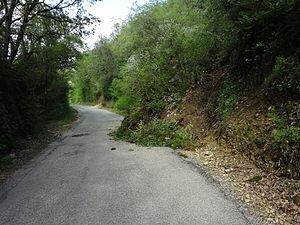
Brunet est une commune française, située dans le département des Alpes-de-Haute-Provence en région Provence-Alpes-Côte d'Azur.